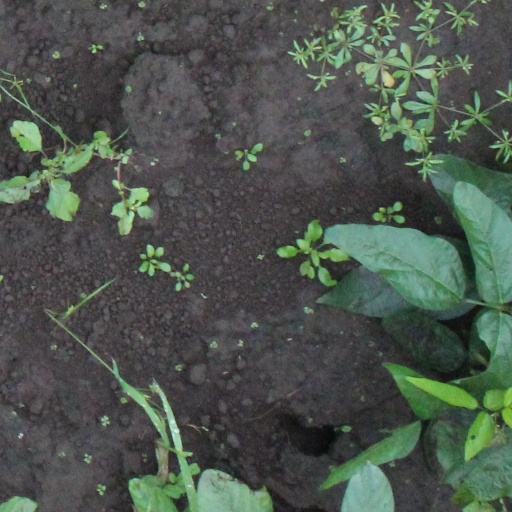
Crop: soybean